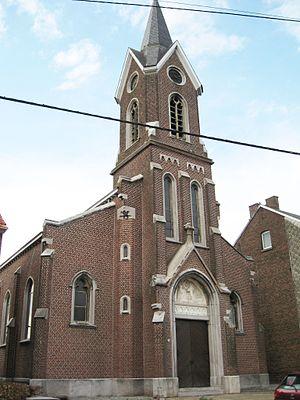
Eglise Saint-Denis à Grand-Axhe
Le diocèse de Liège, dans la province de Liège en Belgique, compte 529 paroisses. Ces paroisses sont regroupées en unité pastorale, et certaines unités pastorales forment l'un des 17 doyennés.
Grand-Axhe est une section de la commune belge de Waremme située en Région wallonne dans la province de Liège.